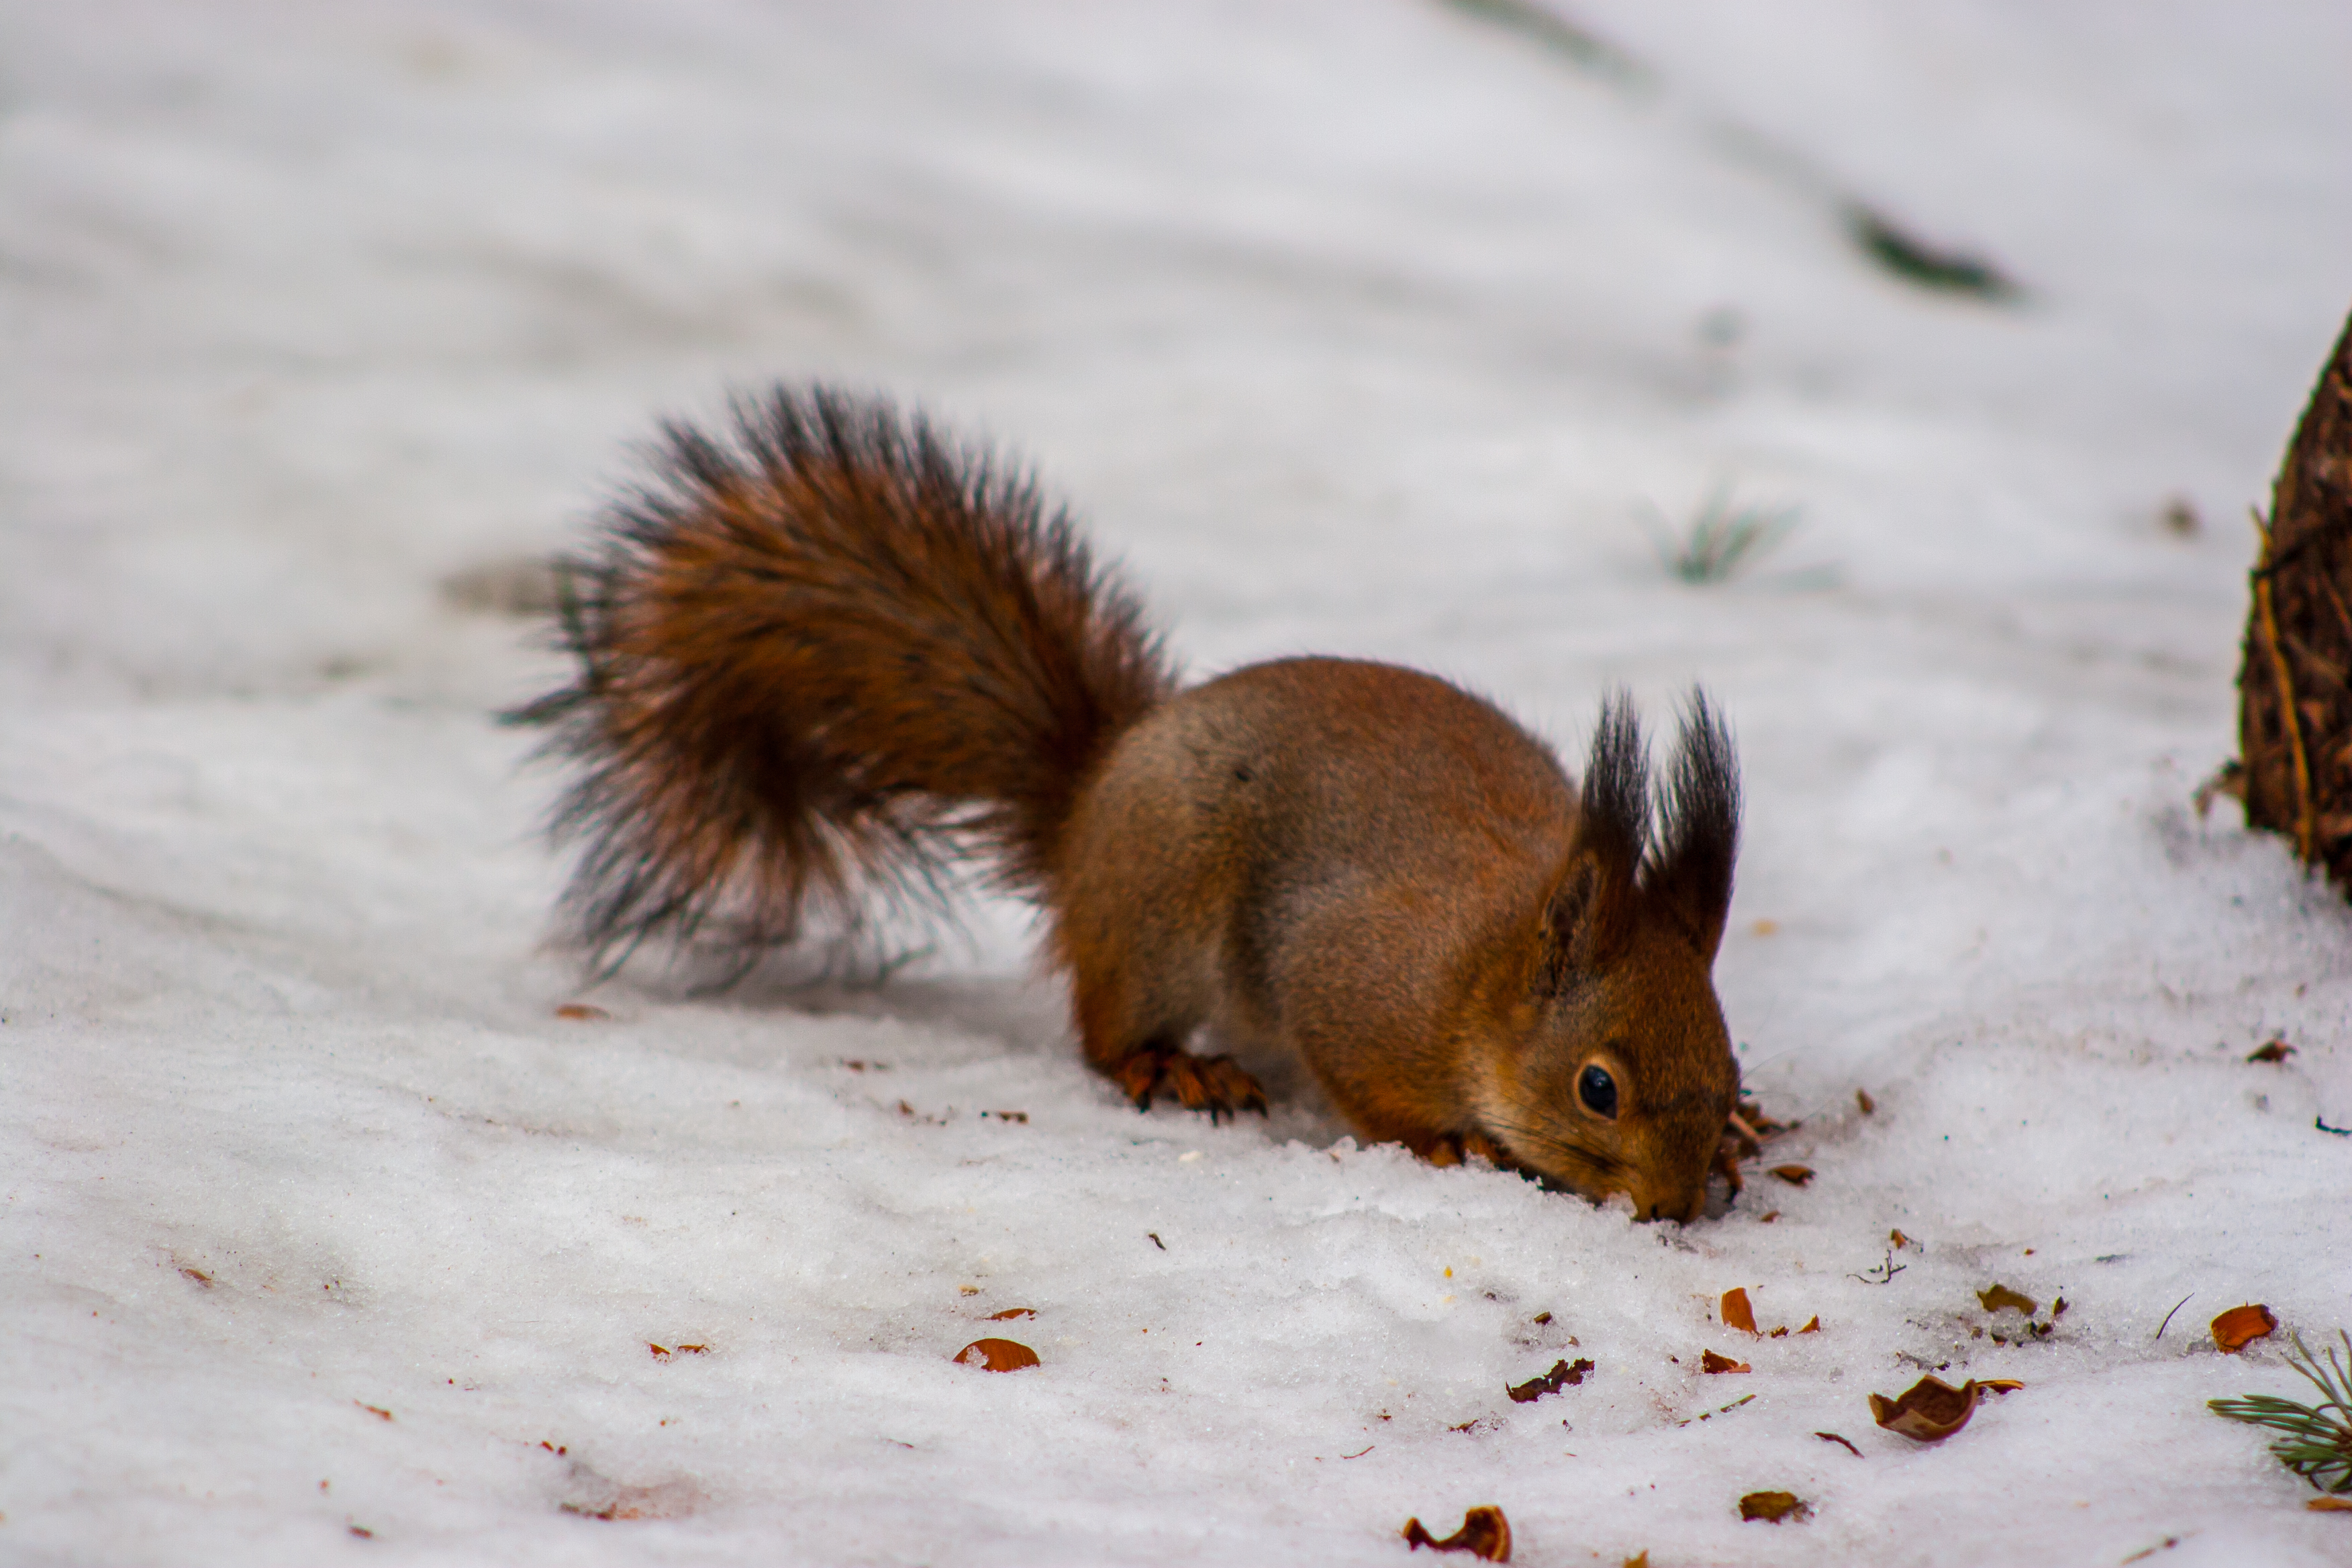
images, snow, Eurasian Red Squirrel, rodent, fawn, squirrel, whiskers, fox squirrel, terrestrial animal, tail, abert's squirrel, snout, wood, ground squirrels, grey squirrel, fur, winter, claw, wildlife, Douglas squirrel